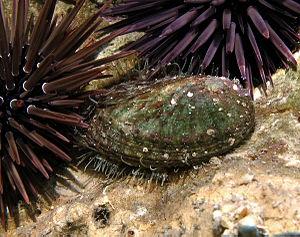
L'ormeau Haliotis rugosa à la Réunion.
L'île de La Réunion est un département d'outre-mer français situé dans le sud-ouest de l'océan Indien.
Le genre Haliotis, du grec ἅλιος « marin » et οὖς, ὠτός « oreille », regroupe de nombreuses espèces de mollusques marins à coquille unique, qu'on trouve dans les eaux peu profondes du littoral. Ils vivent dans les eaux froides à tempérées et subtropicales des hémisphères Nord et Sud. On les nomme habituellement ormeaux ou oreilles de mer. Abalone est un anglicisme.